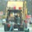
Label: truck